Garden of Ridván, Baghdad

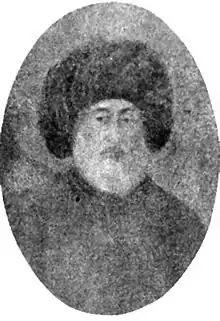
Muhammad Najib Pasha.

The Najibiyyih Garden, as it was first known, was named for Muhammad Najib Pasha, the "wāli" (governor) of Baghdad from 1842 to 1847, who built the garden and an attached palace in what was originally an agricultural area outside the city. Although Najib Pasha died in May 1851, the garden was presumably in the hands of his heirs when it was used by Baháʼu'lláh, between April through May, 1863.